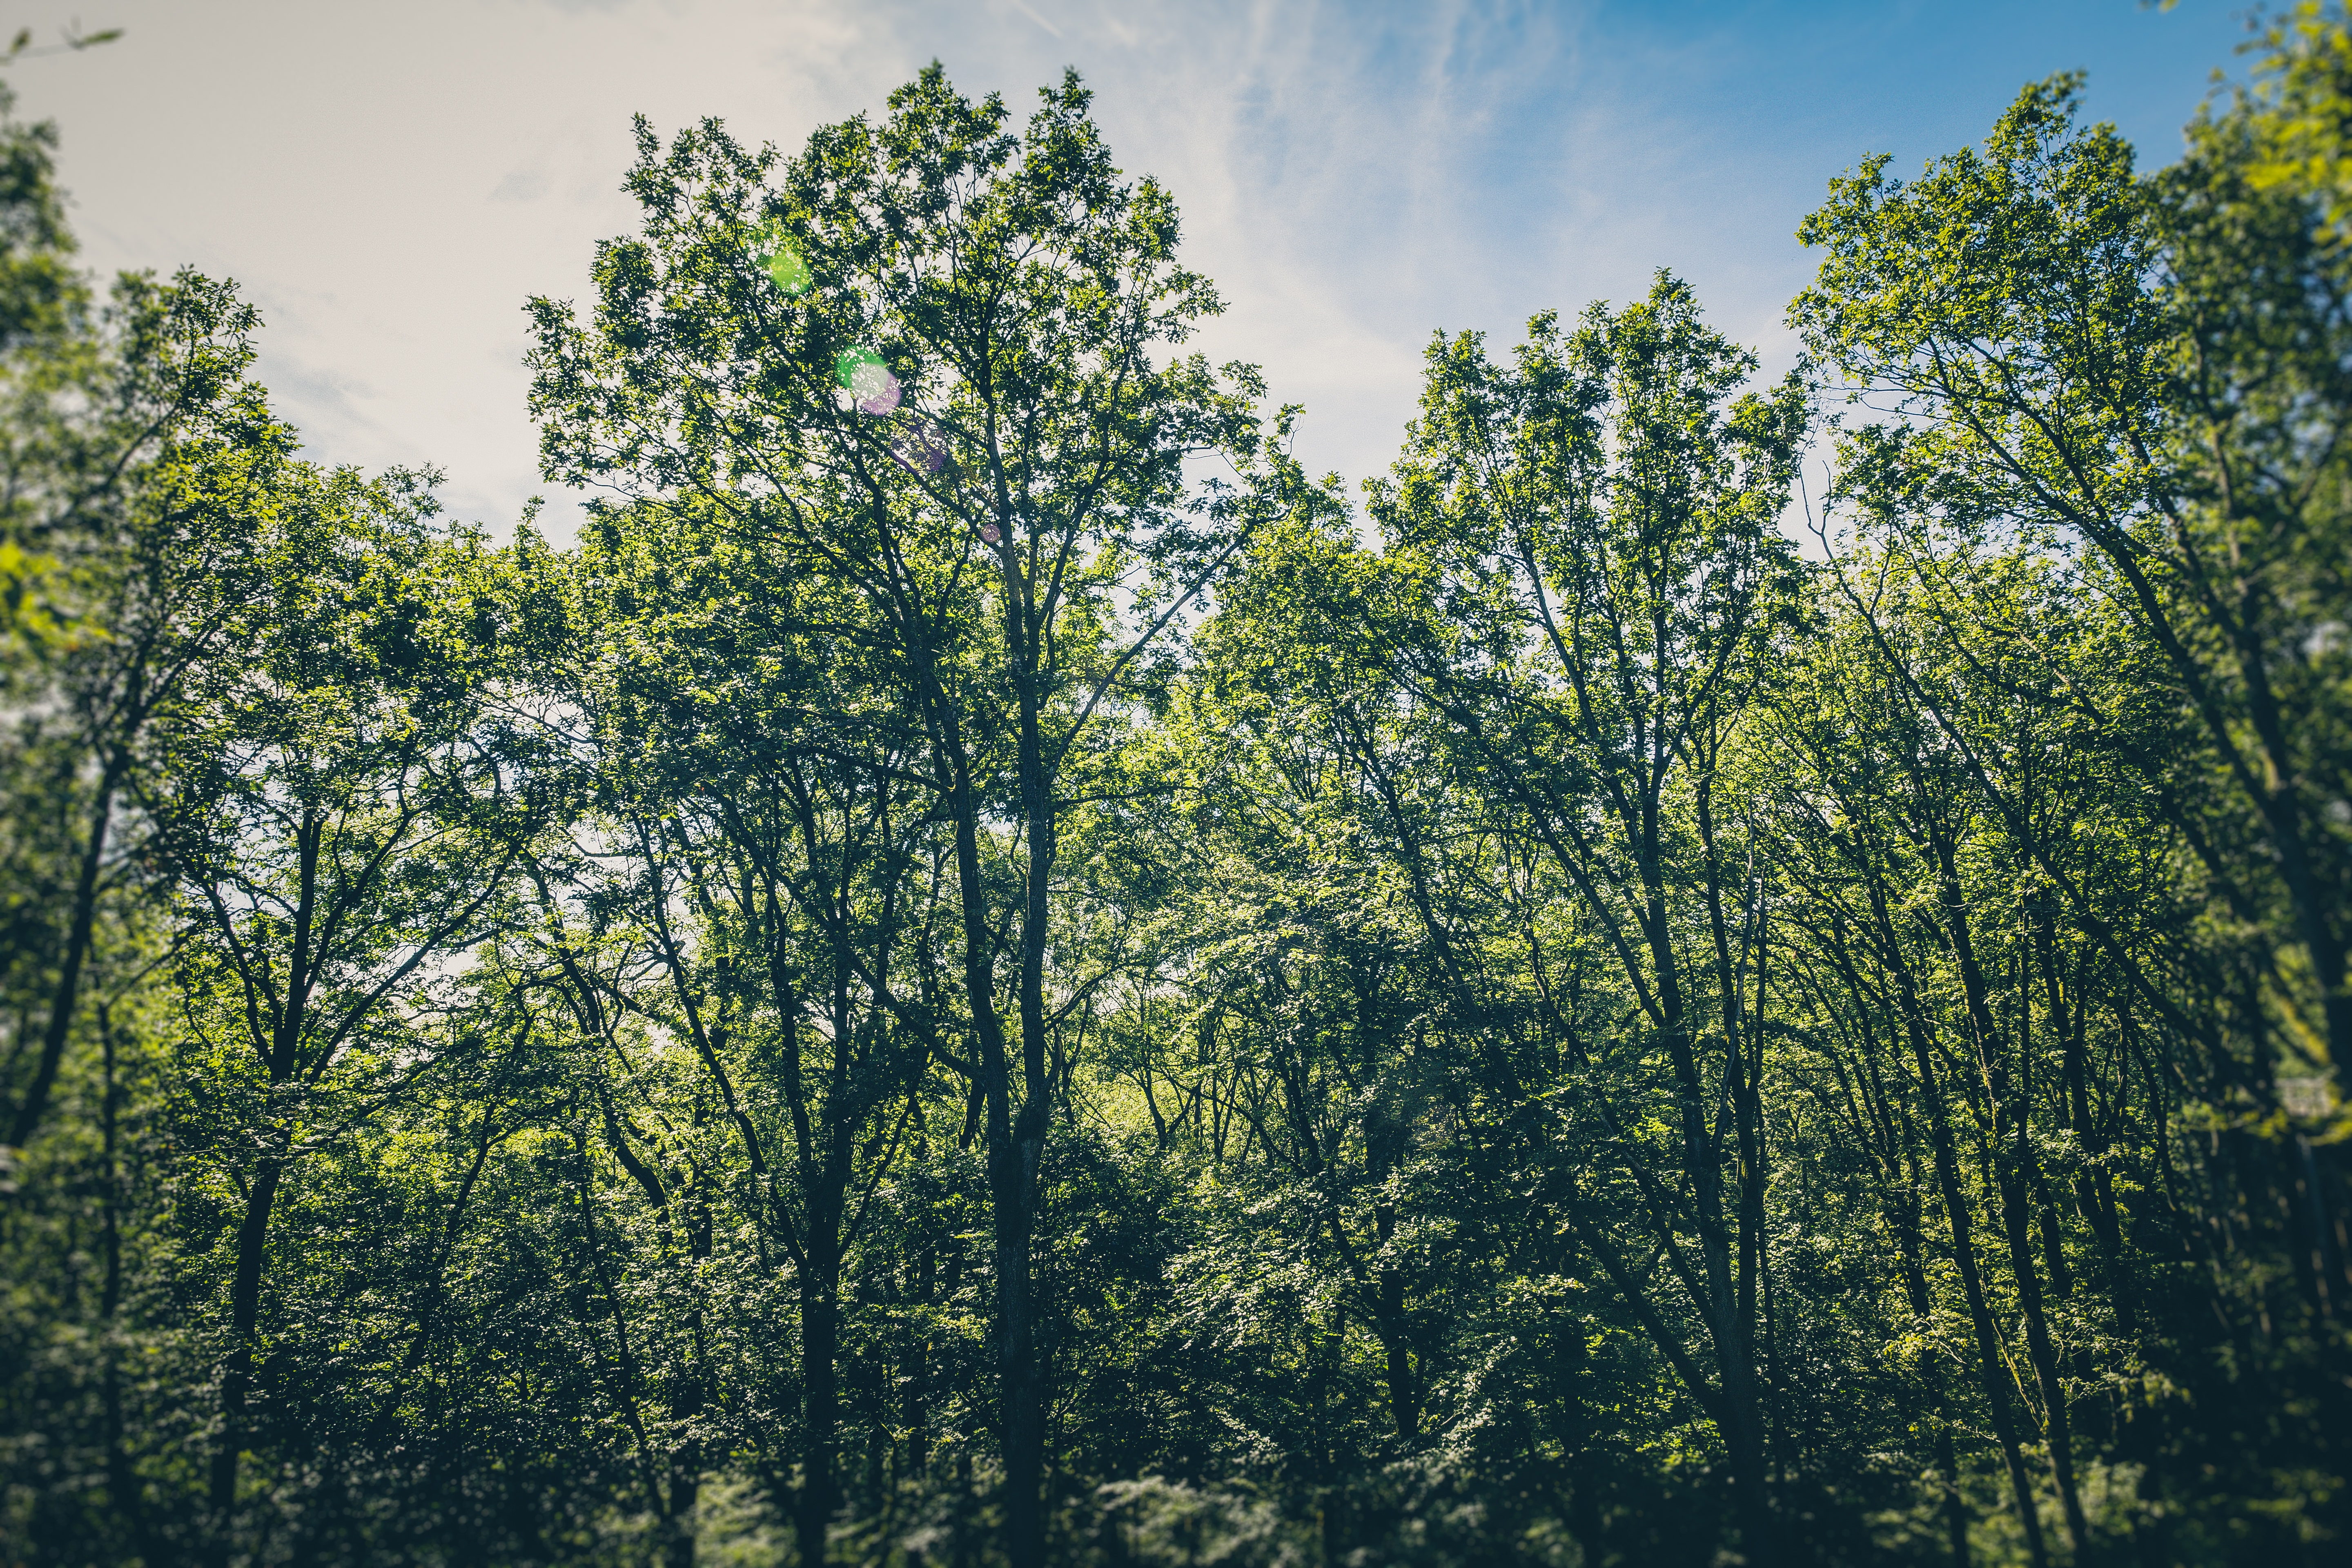
landscape, tree, nature, forest, grass, branch, plant, sky, mist, ground, meadow, sunlight, morning, leaf, hill, flower, environment, idyllic, green, autumn, botany, fir, flora, conifer, birds eye, vegetation, branches, leafs, deciduous, woodland, habitat, ecosystem, rural area, natural environment, atmospheric phenomenon, woody plant, ecological awareness, environmental consciousness